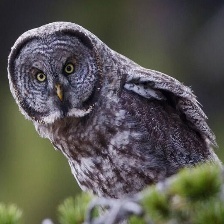
Species: GREAT GRAY OWL
Scientific name: STRIX NEBULOSA
ImageNet parent category: great_grey_owl